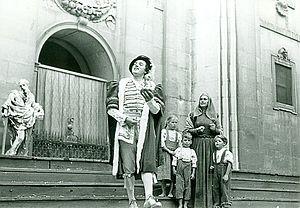
Will Quadflieg, né Friedrich Wilhelm Quadflieg le 15 septembre 1914 à Oberhausen, en Rhénanie-du-Nord-Westphalie, et mort le 27 novembre 2003 à Osterholz-Scharmbeck, est un acteur allemand de théâtre, de cinéma et de télévision, qui travaillait également comme récitant et metteur en scène de théâtre.